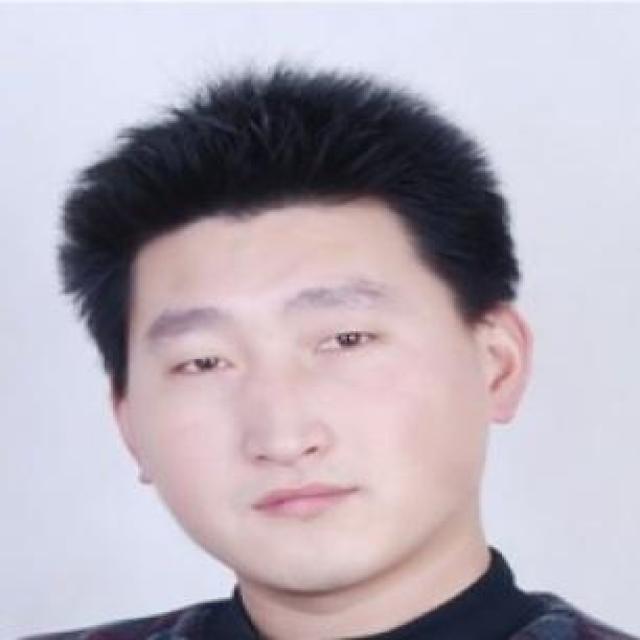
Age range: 21-44